St. Ann Church (Manhattan)

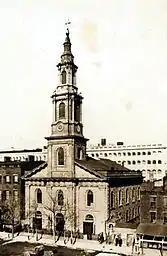
The church on 8th Street

The parish was established in 1852 by Bishop Hughes, who appointed Rev. John Murray Forbes as its first pastor. The parish began on Bond Street on the Lower East Side, but soon moved to a church building at East 8th Street at the north end of Lafayette Place, now Lafayette Street. That building had been constructed in 1811–12 on Murray Street by the Third Associate Reformed Presbyterian Church, and was designed by John McComb Jr. in the Georgian style; it was later moved by the Associate Reformed Presbyterian congregation to the 8th Street location. When that congregation moved uptown, the building was sold to the new Roman Catholic parish.